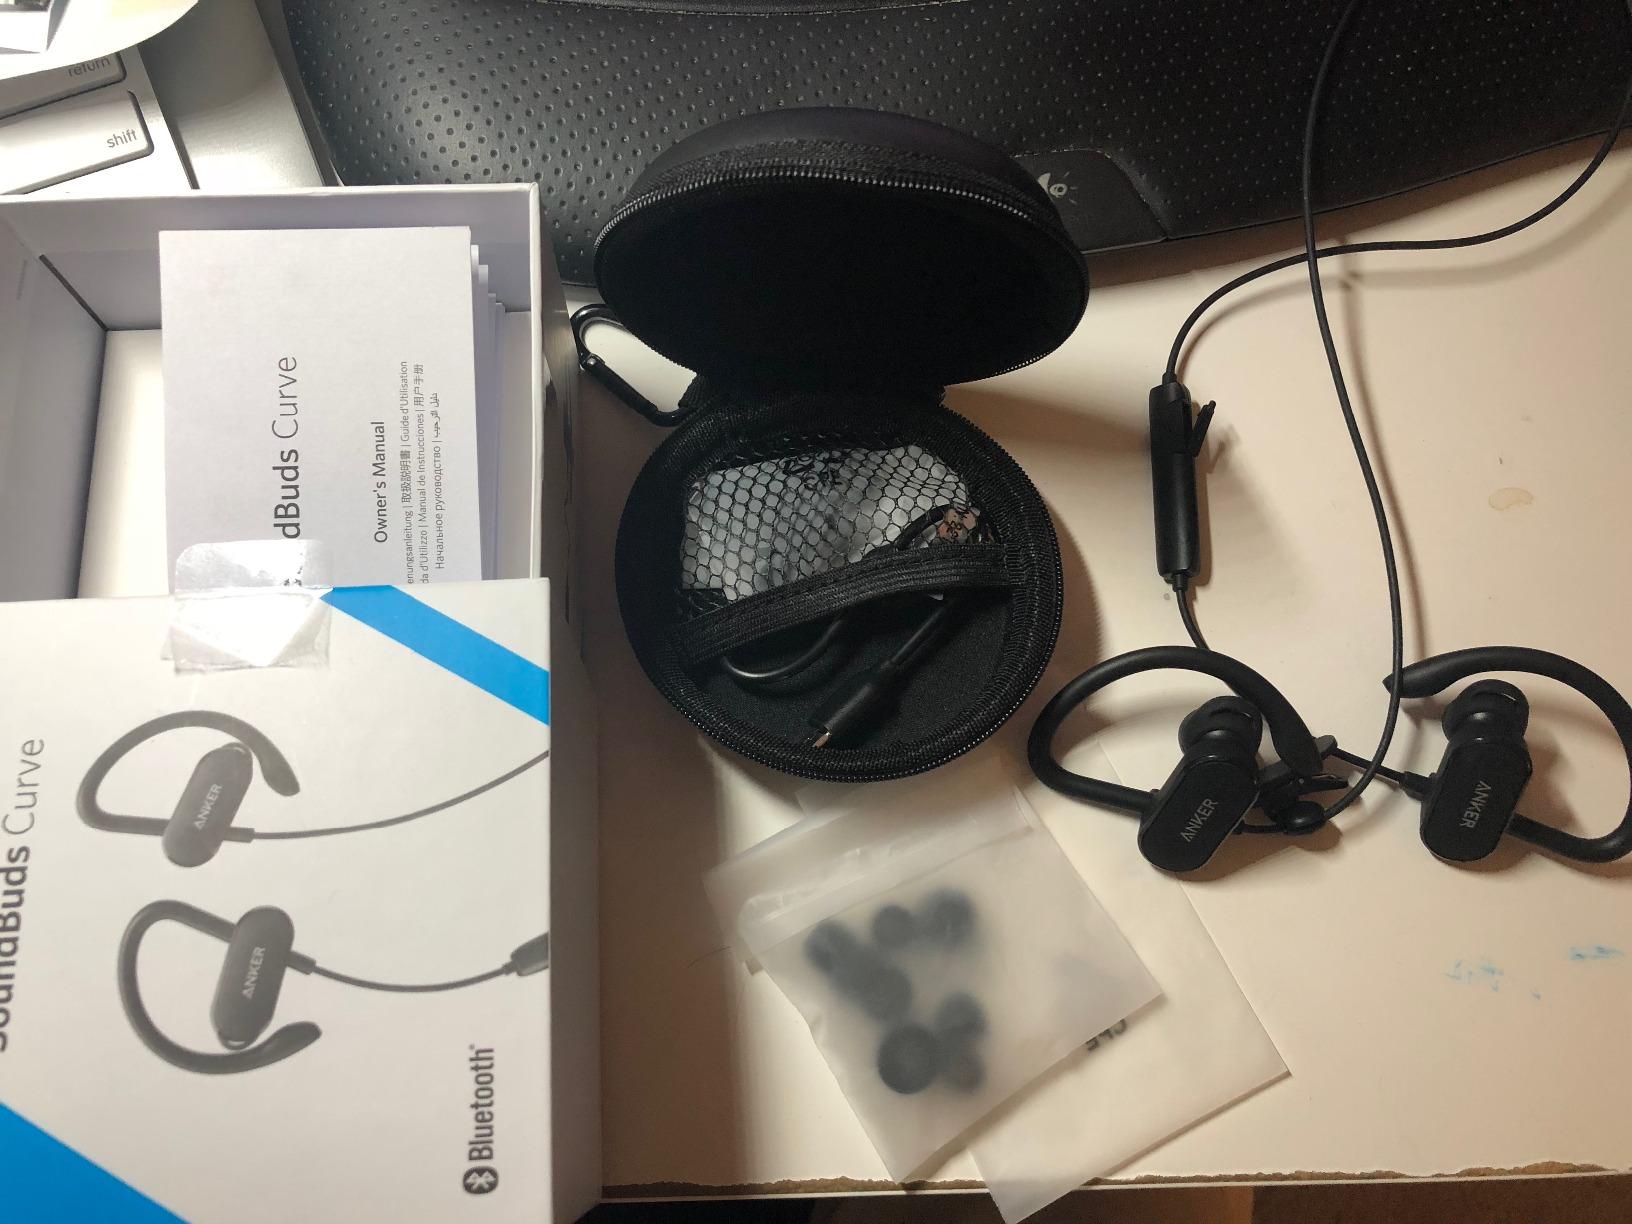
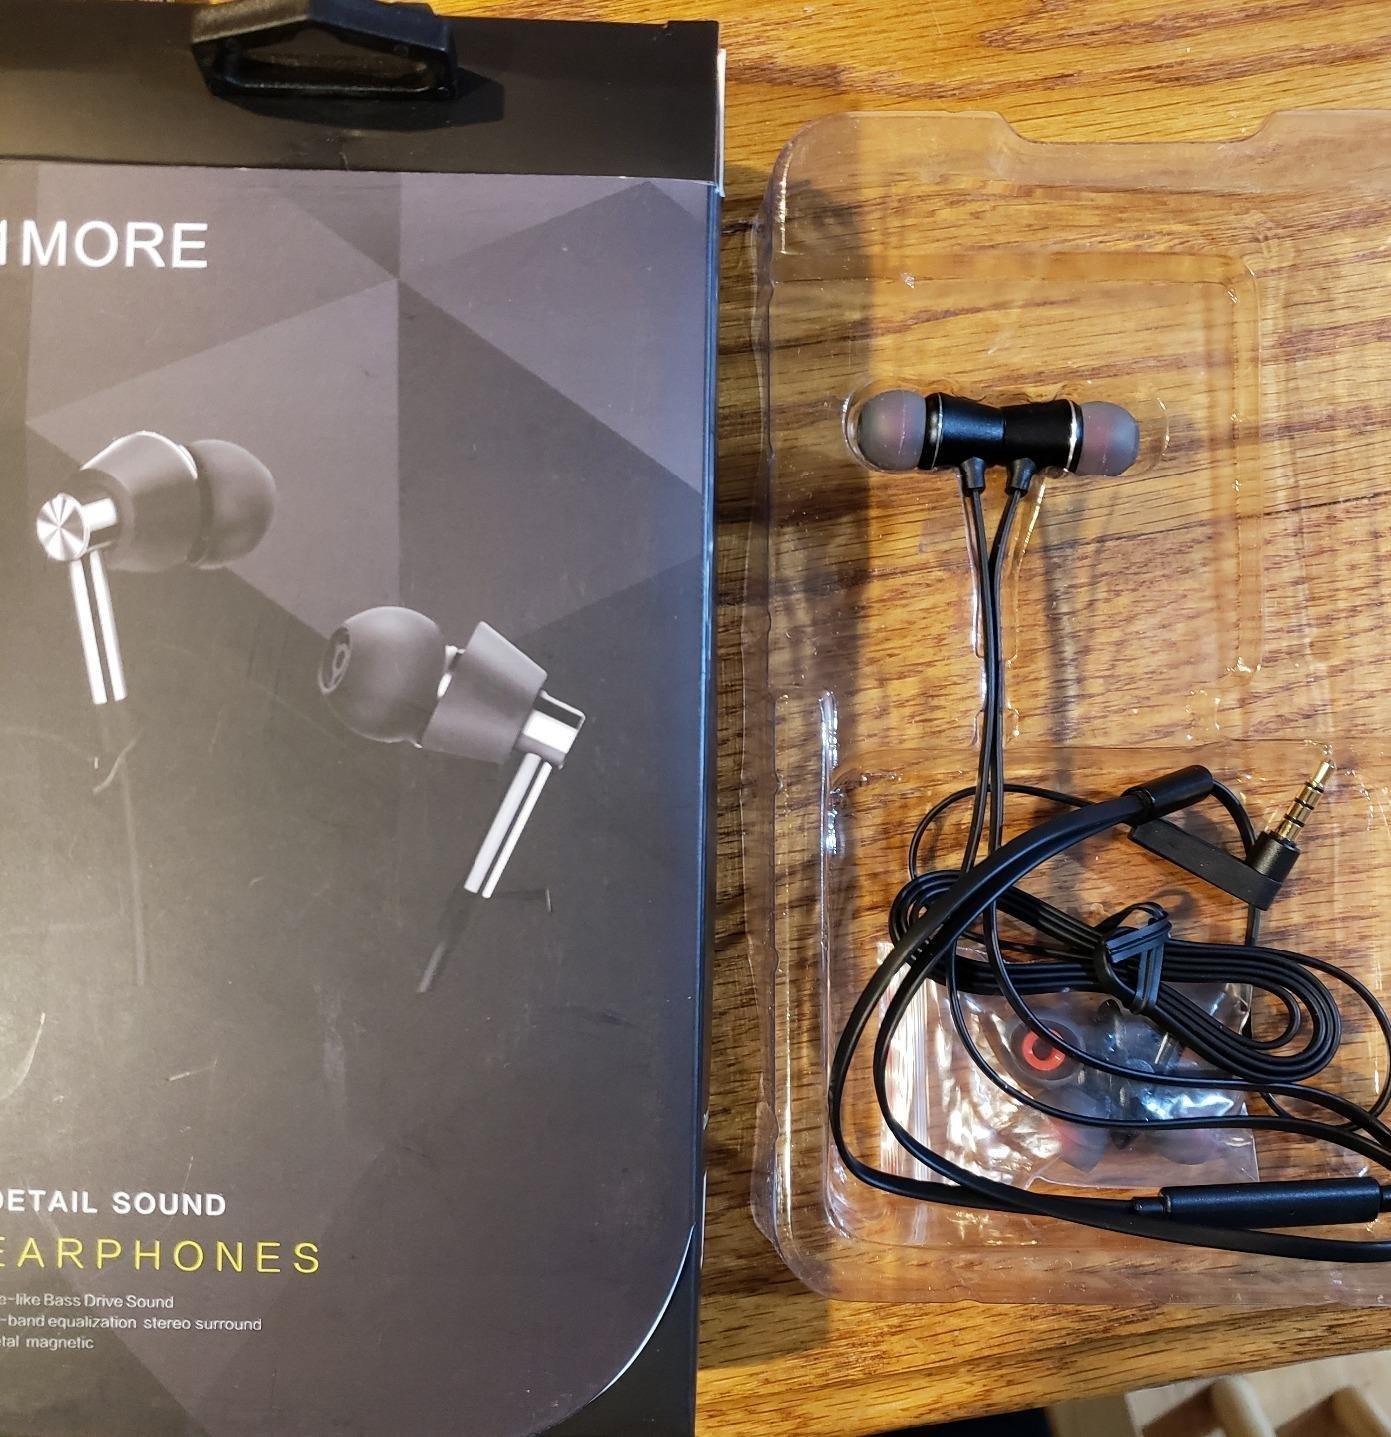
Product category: headphones
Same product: no